Battle of Bassignana (1799)

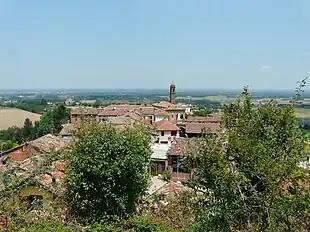
Pecetto di Valenza occupies higher ground than the nearby countryside as can be seen in this photograph.

On the evening of 11 May 1799, Rosenberg sent 4,000 Russians across to the island. Crossing on the ferry were three grenadier battalions, three jäger companies, and the Semernikov Cossack Regiment. Ivan Ivanovich Dahlheim with two infantry battalions crossed on small craft. The Russians waited on the island until daylight. On the morning of 12 May, the Russians waded across two shoulder-deep fords shown to them by the local people. Grand Duke Constantine crossed early and led the troops as they drove off Grenier's outposts. The residents of Bassignana welcomed the Russians and chopped down the "Tree of Liberty" that the French had planted in their town. At this time, Rosenberg began transferring more troops from the north bank to the island. The Russians on the south bank moved southwest past the hamlet of Pellizzari and began encountering French resistance at the village of Pecetto di Valenza.